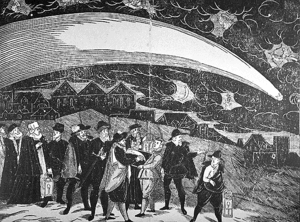
Johannes Kepler / Tidlige år
Kometen fra 1577, som Kepler oplevede som barn, tiltrak opmærksomhed fra astronomer fra hele Europa.
Johannes Kepler var en tysk matematiker, astronom og astrolog og en af nøglefigurerne i det 17. århundredes naturvidenskabelige revolution. Han er bedst kendt for sine eponyme love om planeternes bevægelse, kodificeret af senere astronomer på basis af hans værker Astronomia nova, Harmonices Mundi og Epitome Astronomiae Copernicanae. De dannede også en del af grundlaget for Isaac Newtons tyngdelov.